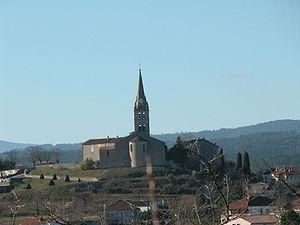
Laurent Boyer Lablachère Hiver 2005